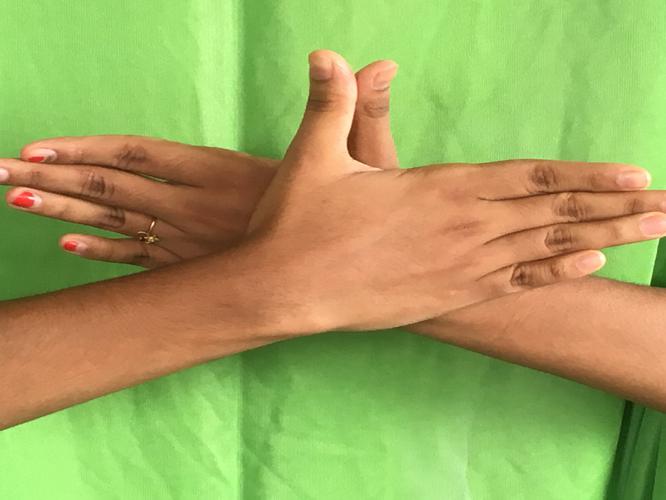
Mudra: Garuda
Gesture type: double_hand